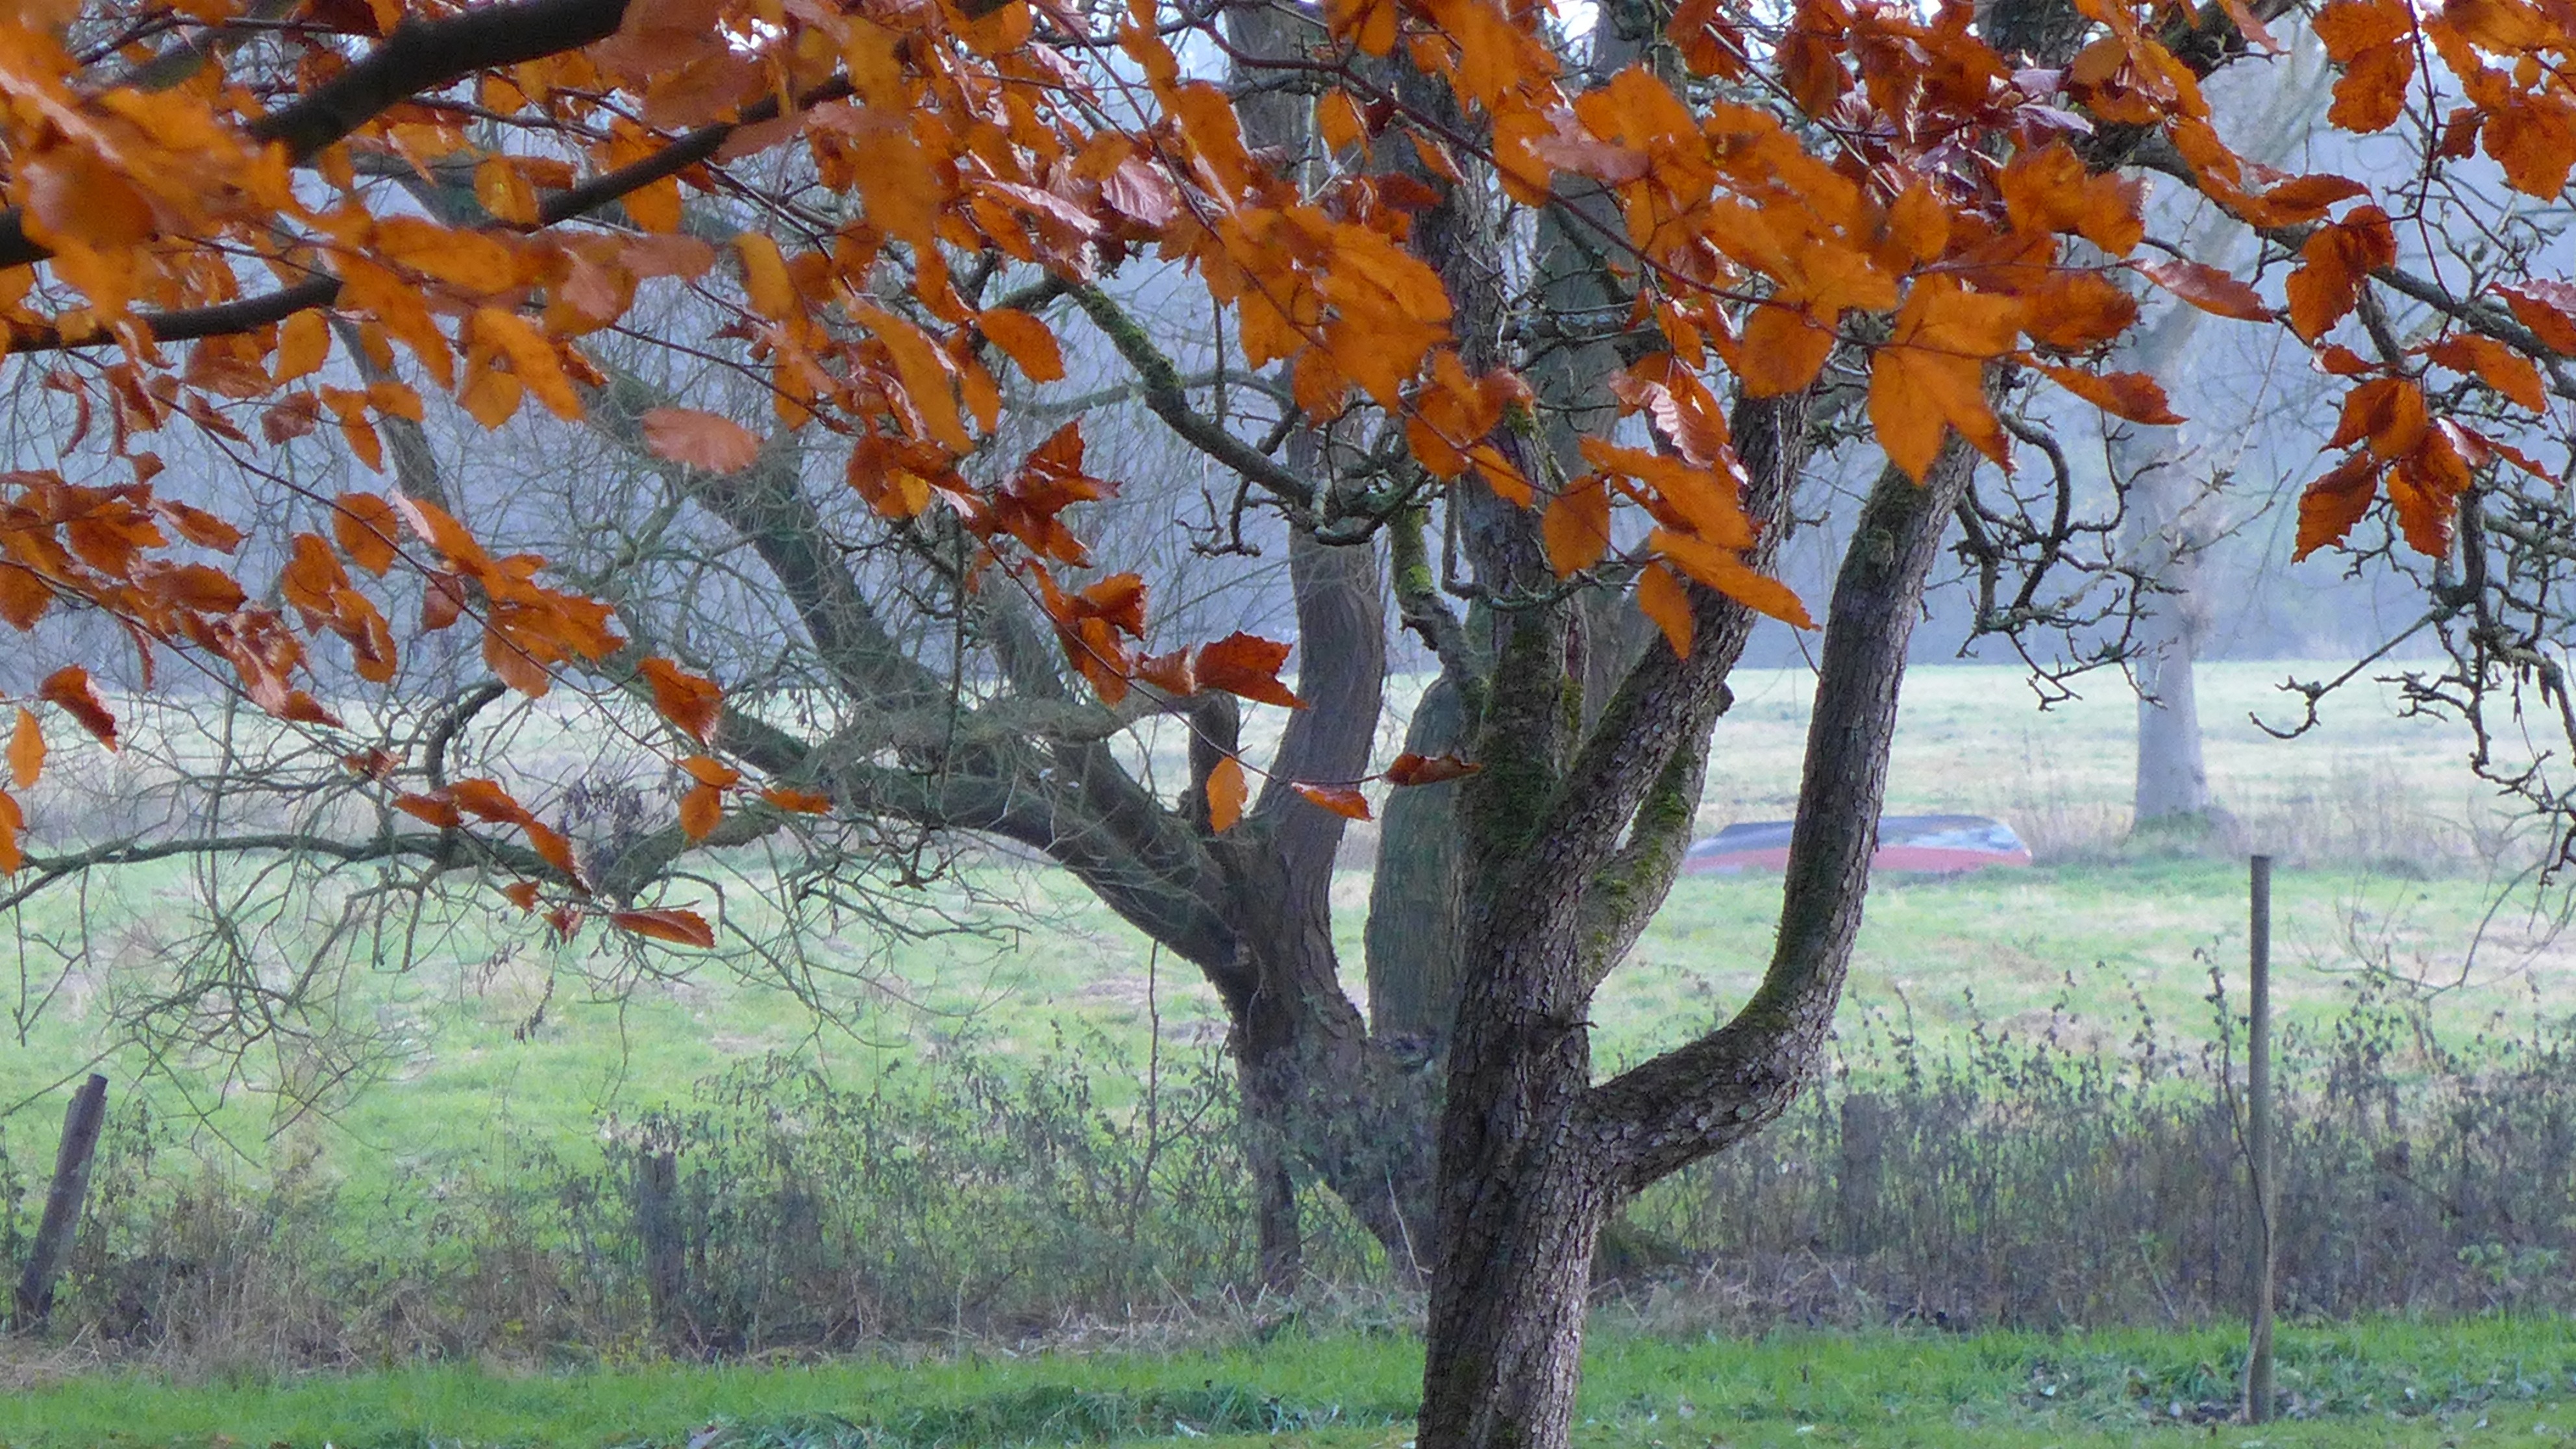
tree, branch, plant, leaf, log, autumn, season, aesthetic, leaves, deciduous, grove, woodland, fall foliage, flowering plant, colourless, woody plant, land plant